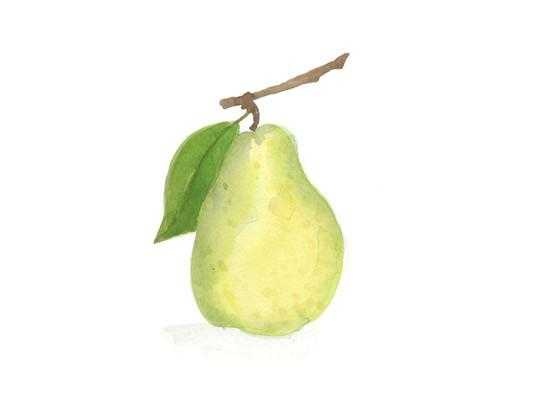
Label: Pear